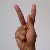
The image shows a hand gesture representing the letter 'K' in Indian Sign Language.